Oyashio Current

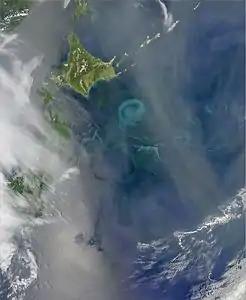
The Oyashio Current colliding with the Kuroshio Current near Hokkaido. When two currents collide, they create eddies. Phytoplankton growing in the surface waters become concentrated along the boundaries of these eddies, tracing out the motions of the water.

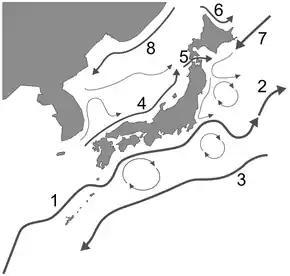
The ocean currents surrounding the Japanese Archipelago: 1.Kuroshio 2. Kuroshio extension 3. Kuroshio countercurrent 4. The Tsushima Current 5. The Tsugaru Current 6. The Sōya Current 7. Oyashio 8.

The , also known as the Okhotsk Current or Kurile Current, is a cold subarctic ocean current that flows south and circulates counterclockwise in the western North Pacific Ocean. The waters of the Oyashio Current originate in the Arctic Ocean and flow southward via the Bering Sea, passing through the Bering Strait and transporting cold water from the Arctic Sea into the Pacific Ocean and the Sea of Okhotsk. It collides with the Kuroshio Current off the eastern shore of Japan to form the North Pacific Current (or Drift).